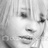
Emotion: sad